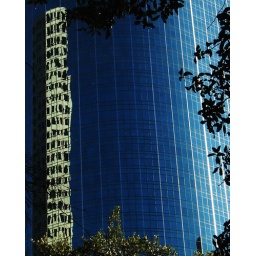
city building framed by trees with blank field